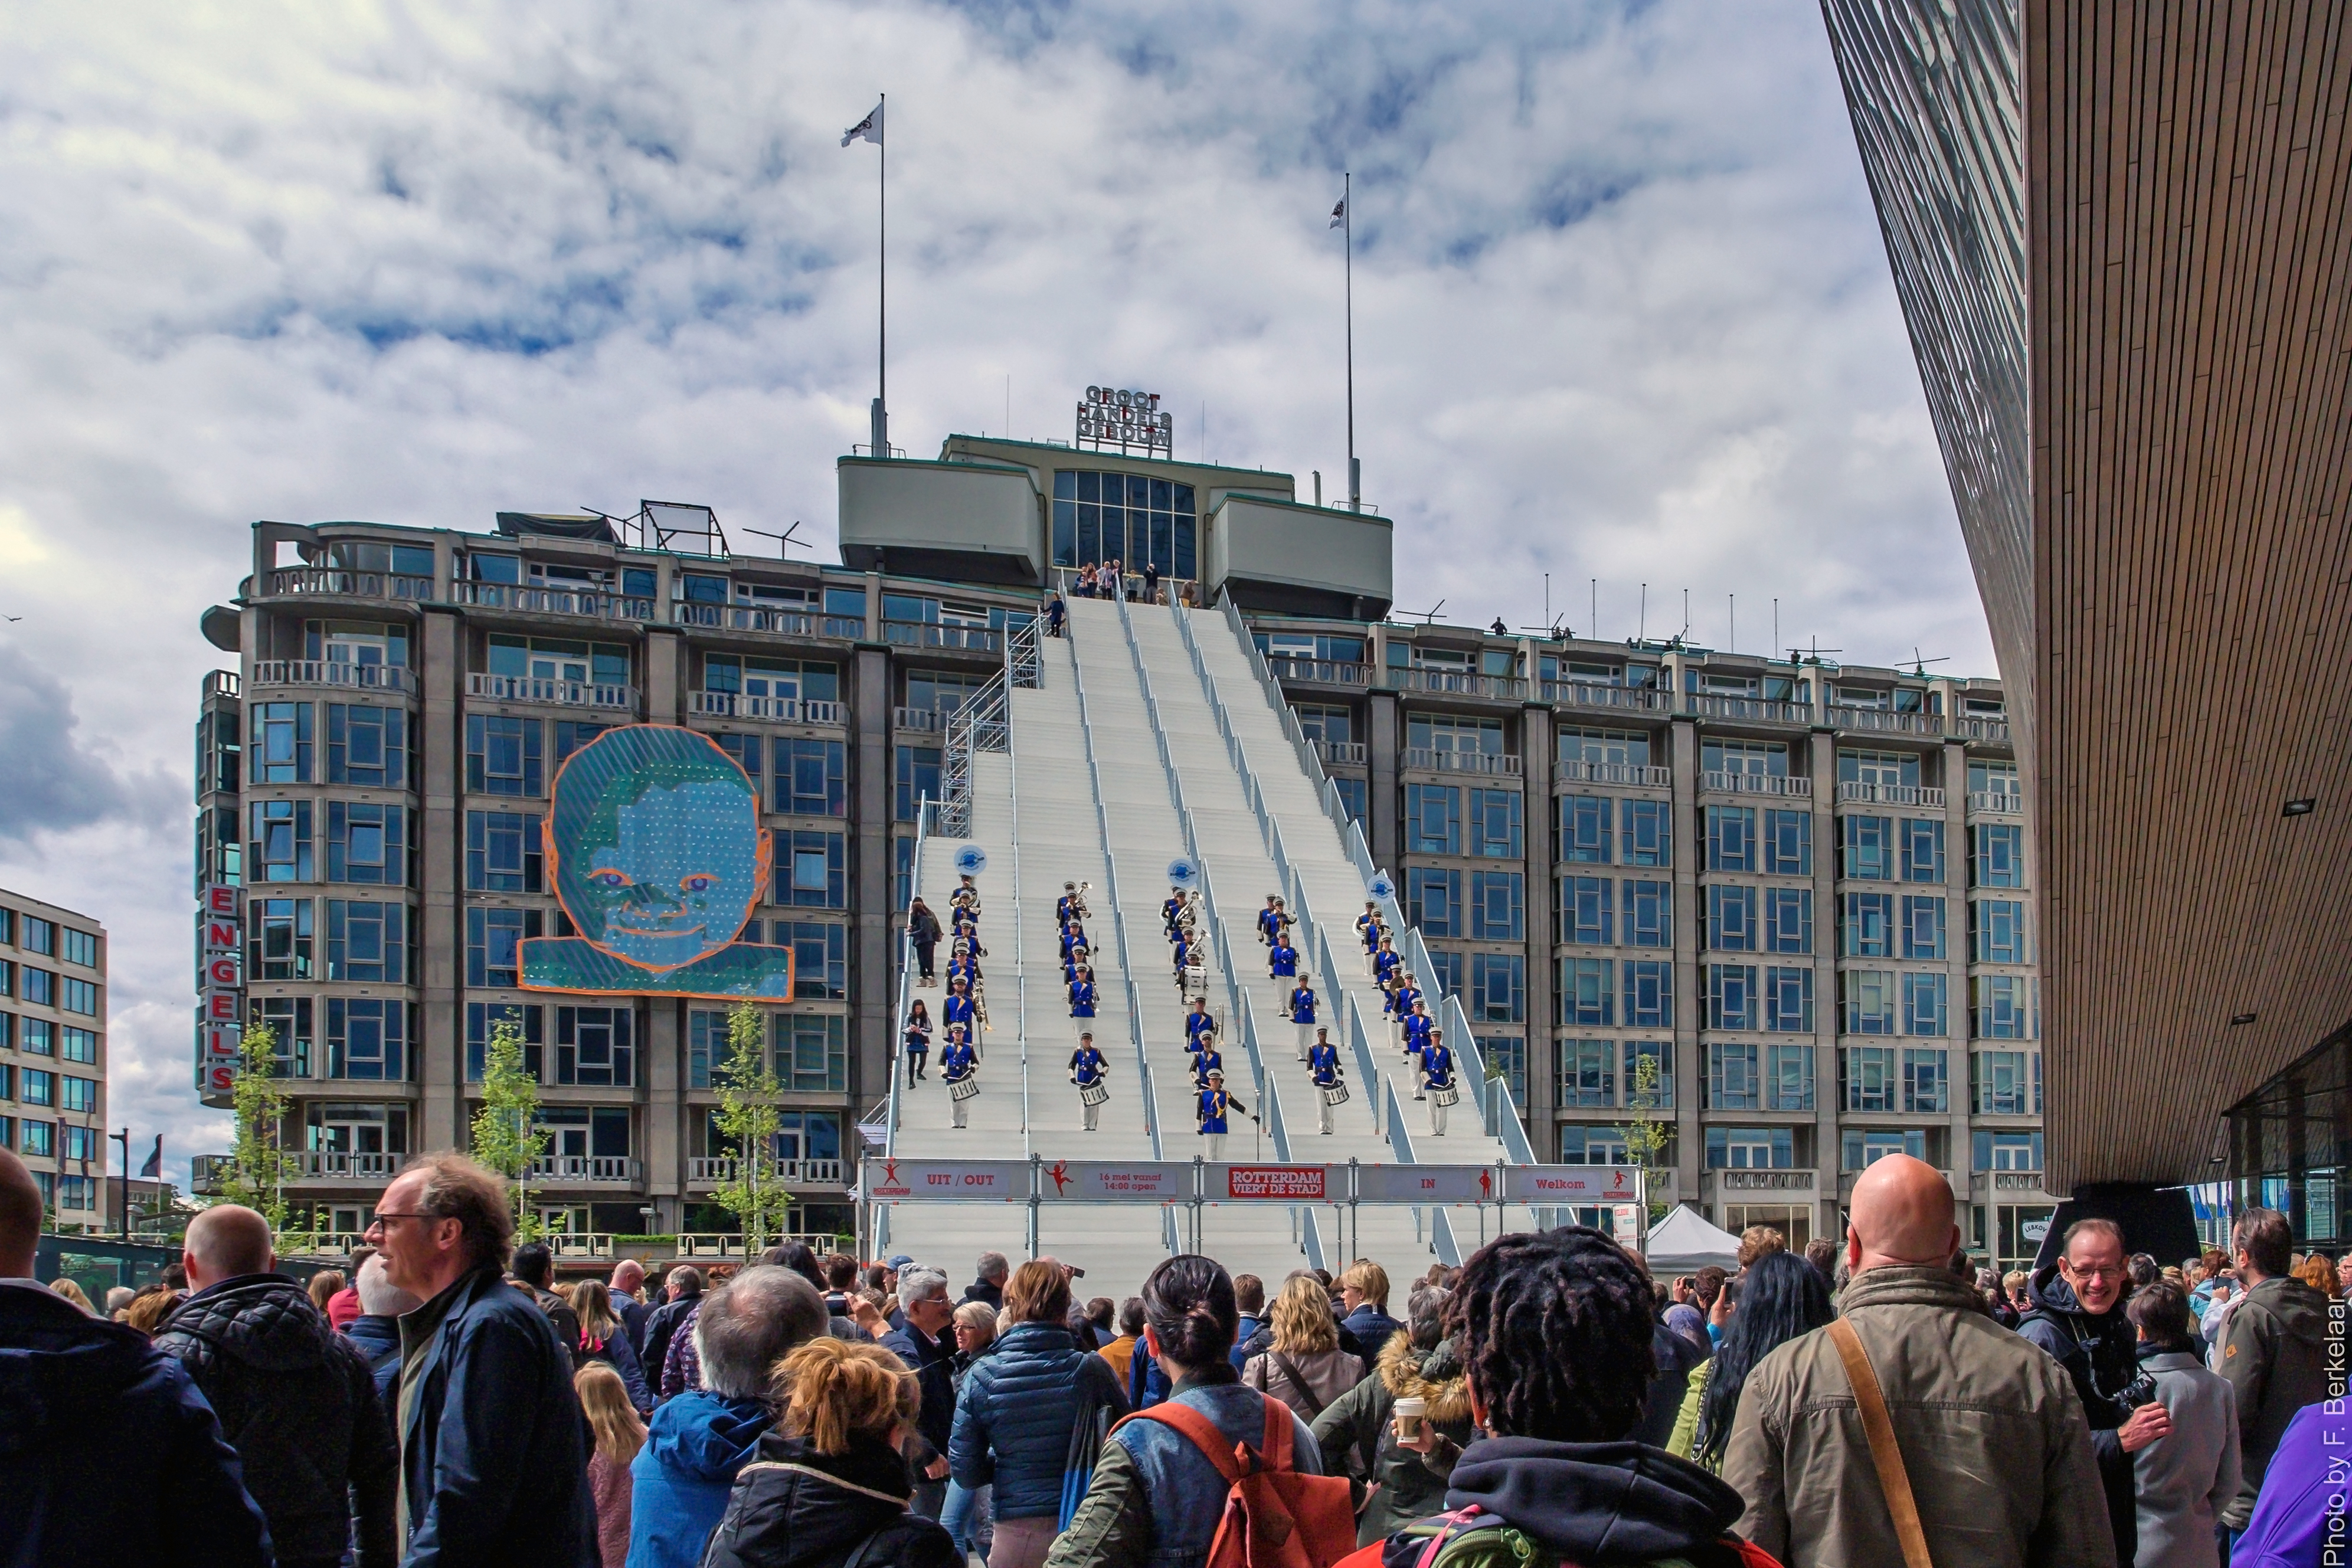
music, city, skyscraper, crowd, cityscape, downtown, show, landmark, tourism, stadium, festival, nederland, arena, rotterdam, zuidholland, event, twop, instruments, musik, trap, muziek, nl, rijksmonument, cityofrotterdam, eurobandrotterdam, evenement, euroband, marchingband, wwweurobandnl, muziekinstrument, musikverein, windband, muzikaleambassadeurs, musicalensemble, blasorchester, eurobandi, bandadeeurope, muzikaalambassadeur, gemeenterotterdam, groothandelsgebouw, stationsplein, 75jaarwederopbouw, detrap, steigertrap, rotterdamviertdestad, thestairs, bandadem sica, tours, urban area, sport venue